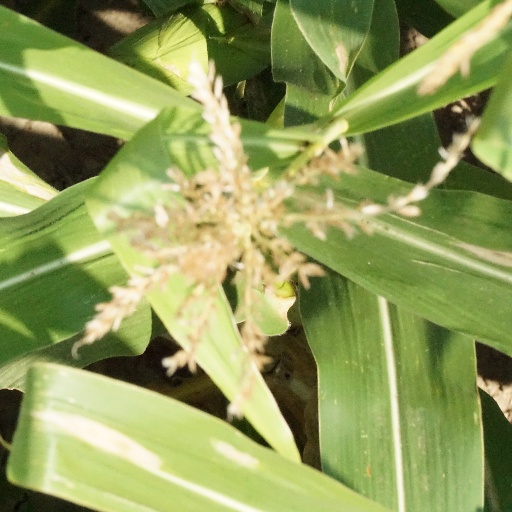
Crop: maize; corn